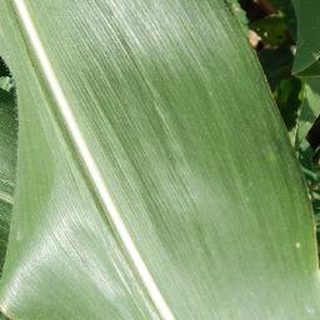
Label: healthy_corn